Emerson's Brewery

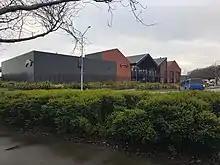
Emerson's Brewery, Ōtepoti Dunedin

Emerson's Brewery Limited is a microbrewery located in Dunedin, New Zealand established in 1992. Emerson's produces eight year-round beers and three seasonal beers. In November 2012 the brewery was purchased by Australasian company Lion, which in turn is owned by Japanese brewing giant Kirin.